Flag of the United Tribes of New Zealand

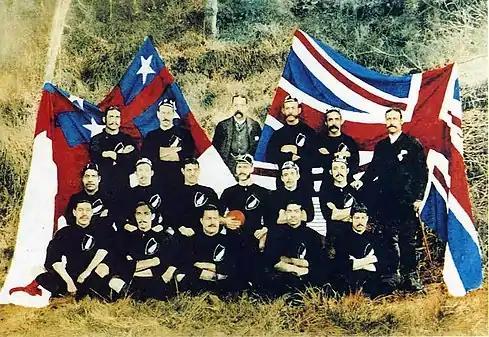
The 'native' rugby team in front of Te Kara and the Union Jack in 1889

Te Kara is a St. George's Cross flag. In the canton is another St. George's cross on a field of blue with four white stars in each quadrant. The flag adopted by the United Tribes in 1834 had black fimbriation around the canton cross, though it was changed to white shortly after, following the rule of tincture. Flags without any fimbriation have also been used. The 1834 flag's stars had eight points, which is still the most common number, though five- and six-pointed versions have also been used.